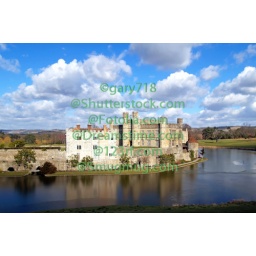
The leeds castle under sunny sky in England